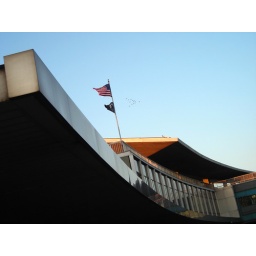
Check out the birds flying in formation!